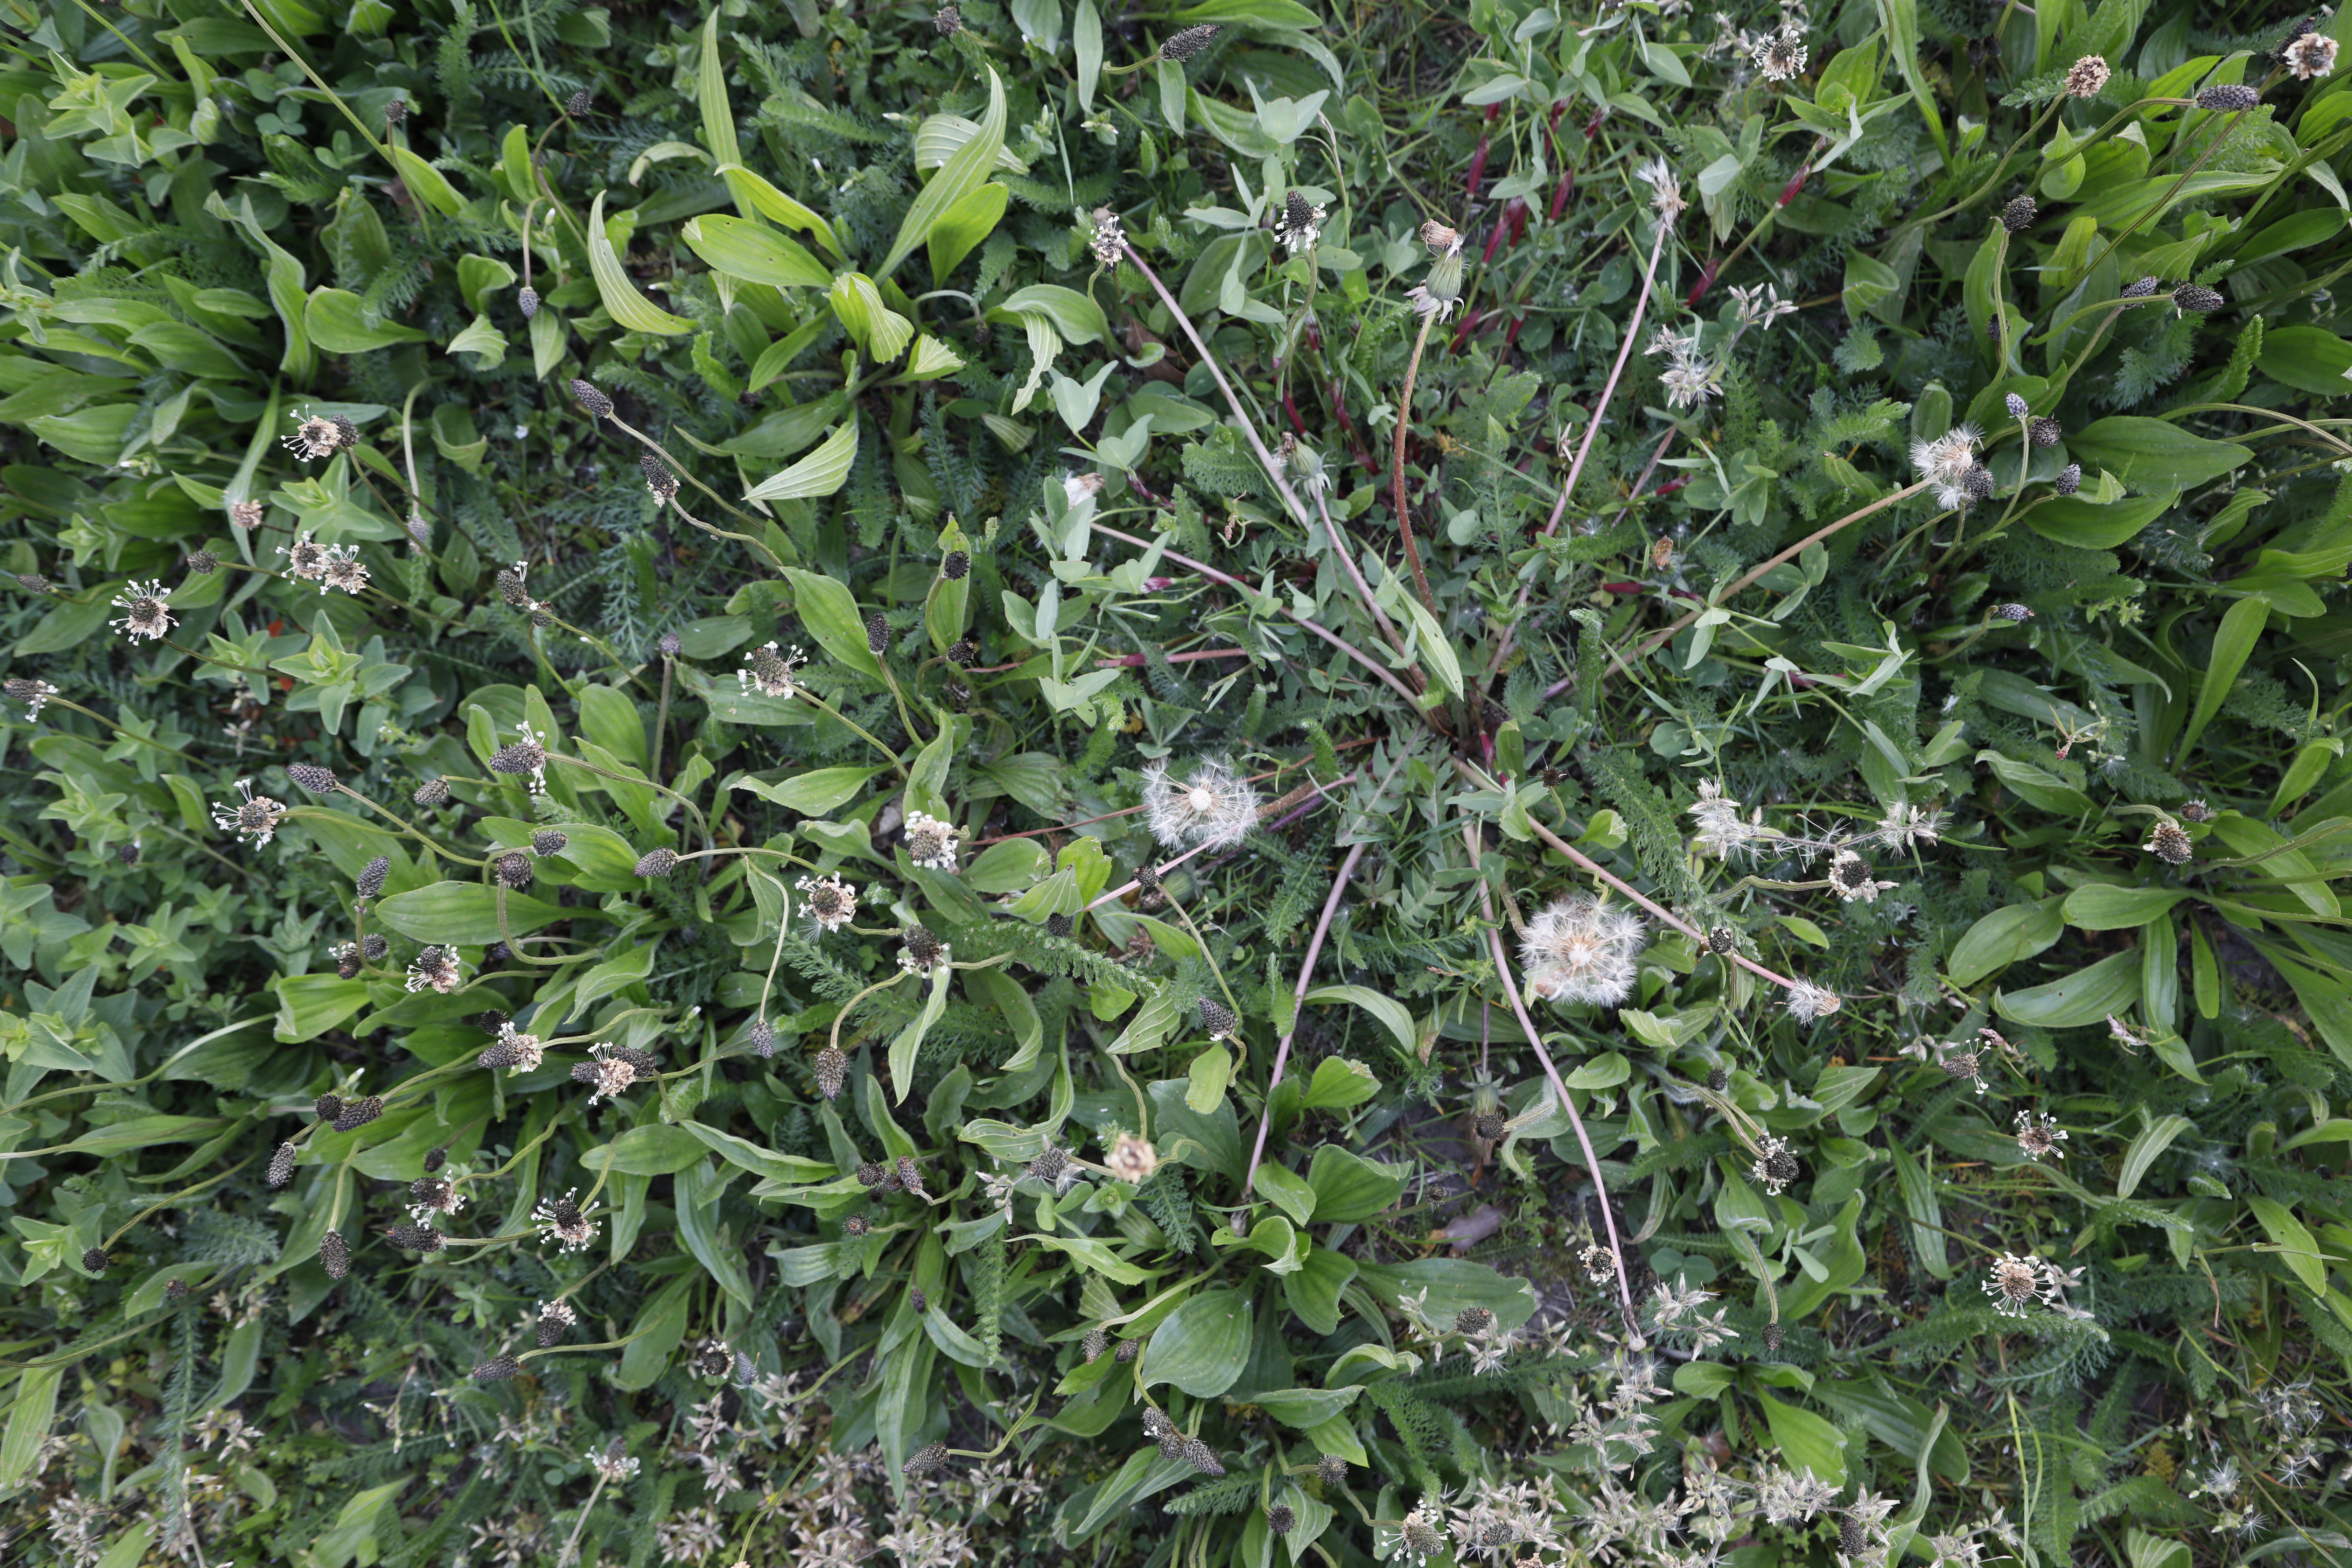
Plant species: Plantago lanceolata